Steve Smith (cricketer)

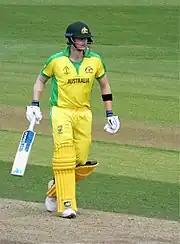
Smith during the 2019 World Cup

In April 2019, he was named in Australia's squad for the 2019 Cricket World Cup. After missing the 2018–19 season, Smith was awarded a national contract by Cricket Australia for the 2019–20 season. On 1 June 2019, Smith played in Australia's opening match of the Cricket World Cup, against Afghanistan, at the County Ground in Bristol. On 11 July 2019, in the semi-final match against England Smith scored 85 runs, becoming the second batsman after Sachin Tendulkar to score four 50+ scores in Cricket World Cup knockouts. In the tournament, he scored 379 runs at an average of 37.90, including four fifties.